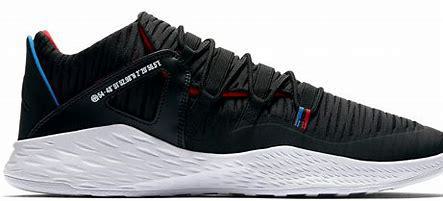
Brand: Jordan
Model: Formula 23